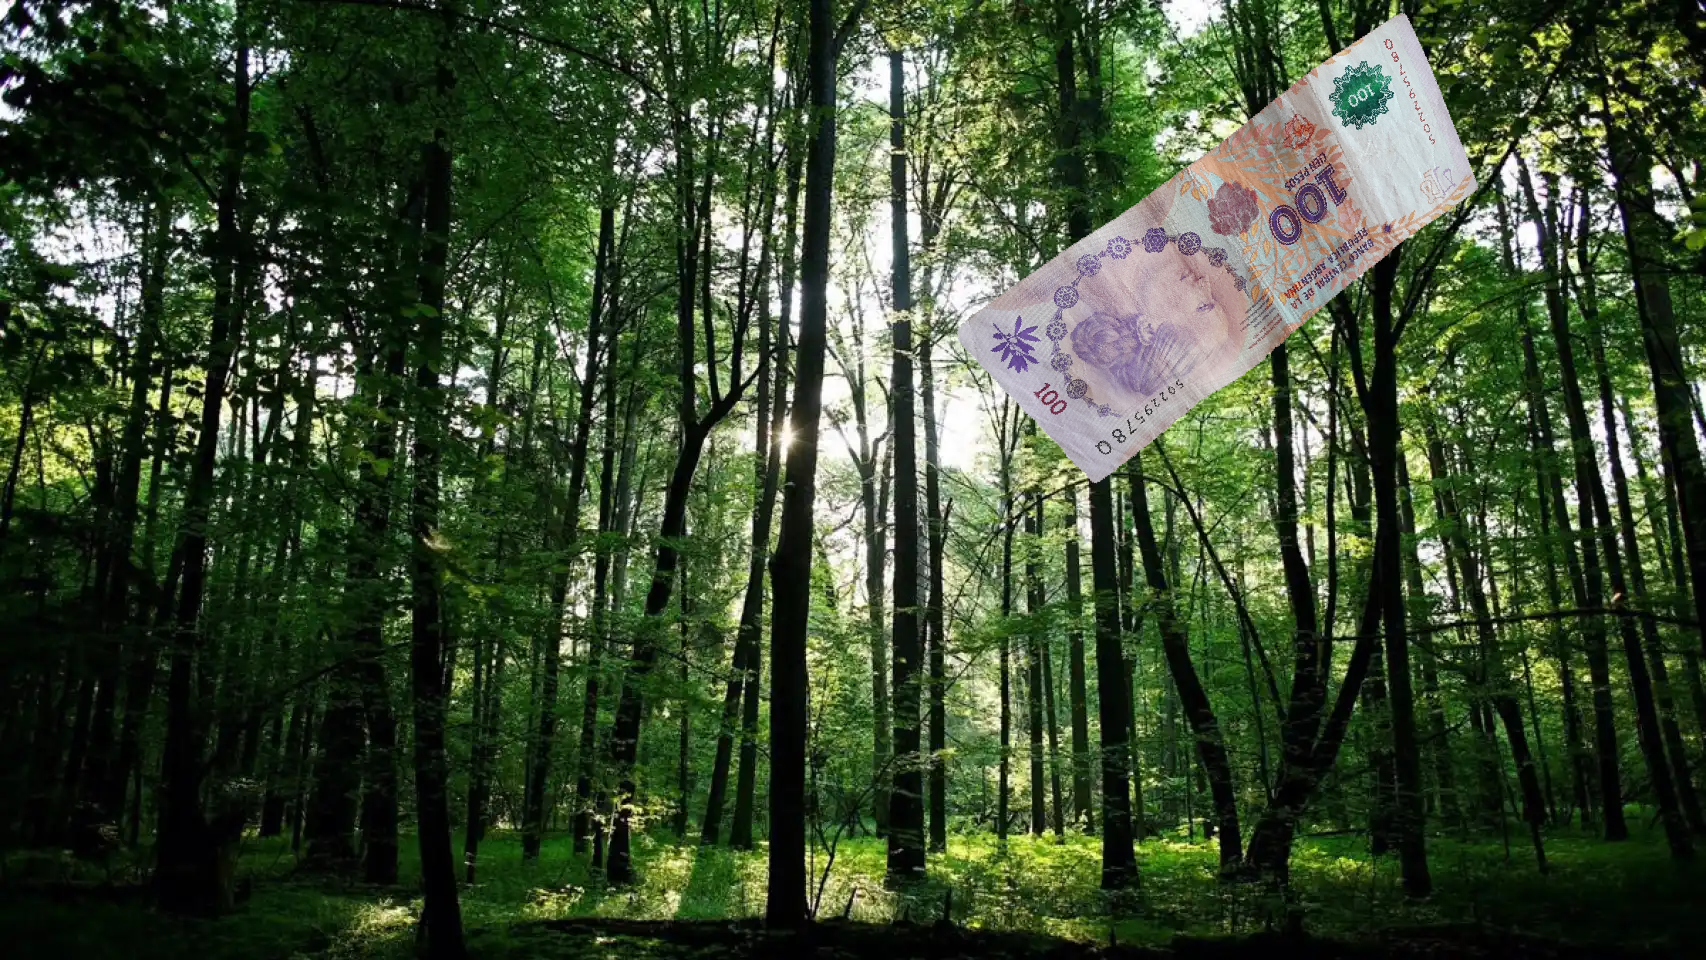
Denominación: 100